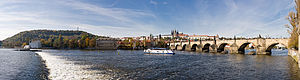
Vltava / Vltavas løb
Vltava, hvor den løber under Karlsbroen i Prag
Vltava er med sine 430 km den længste flod i Den Tjekkiske Republik. Den løber i sydøst langs Böhmerwald og derefter nordpå gennem Bøhmen, gennem byerne Český Krumlov, České Budějovice og Prag og udmunder i Elben ved Mělník ca. 30 km nord for Prag. Vltava kaldes den tjekkiske nationalflod.